Flight to Pella

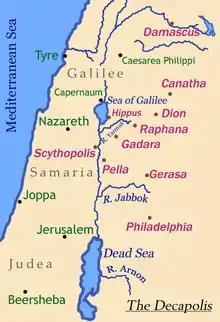
Map of the Decapolis with Jerusalem and Pella visible.

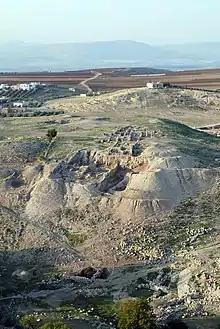
Remnants of Pella.

The authenticity of this tradition has been a much debated question since 1951 when S. G. F. Brandon in his work "The Fall of Jerusalem and the Christian Church" argued that the Christians would have been allied to their compatriots, the Zealots; only after the destruction of the Jewish community would Christianity have emerged as a universalist religion. The Christian–Zealot alliance has hardly been taken seriously, but the historicity of the flight to Pella has been controversial ever since.